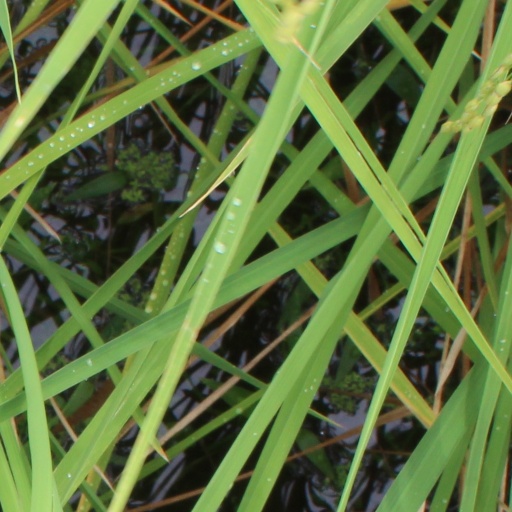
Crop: rice